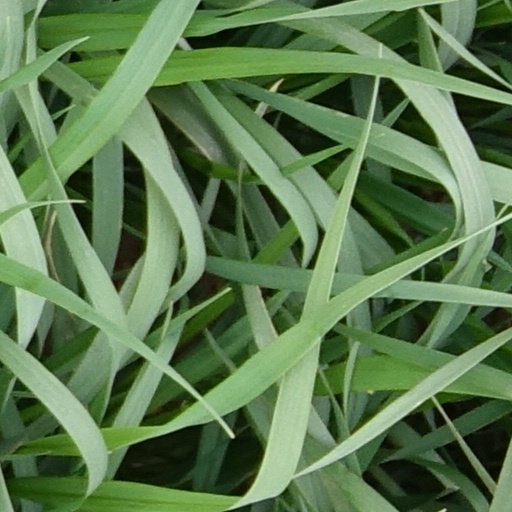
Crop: wheat